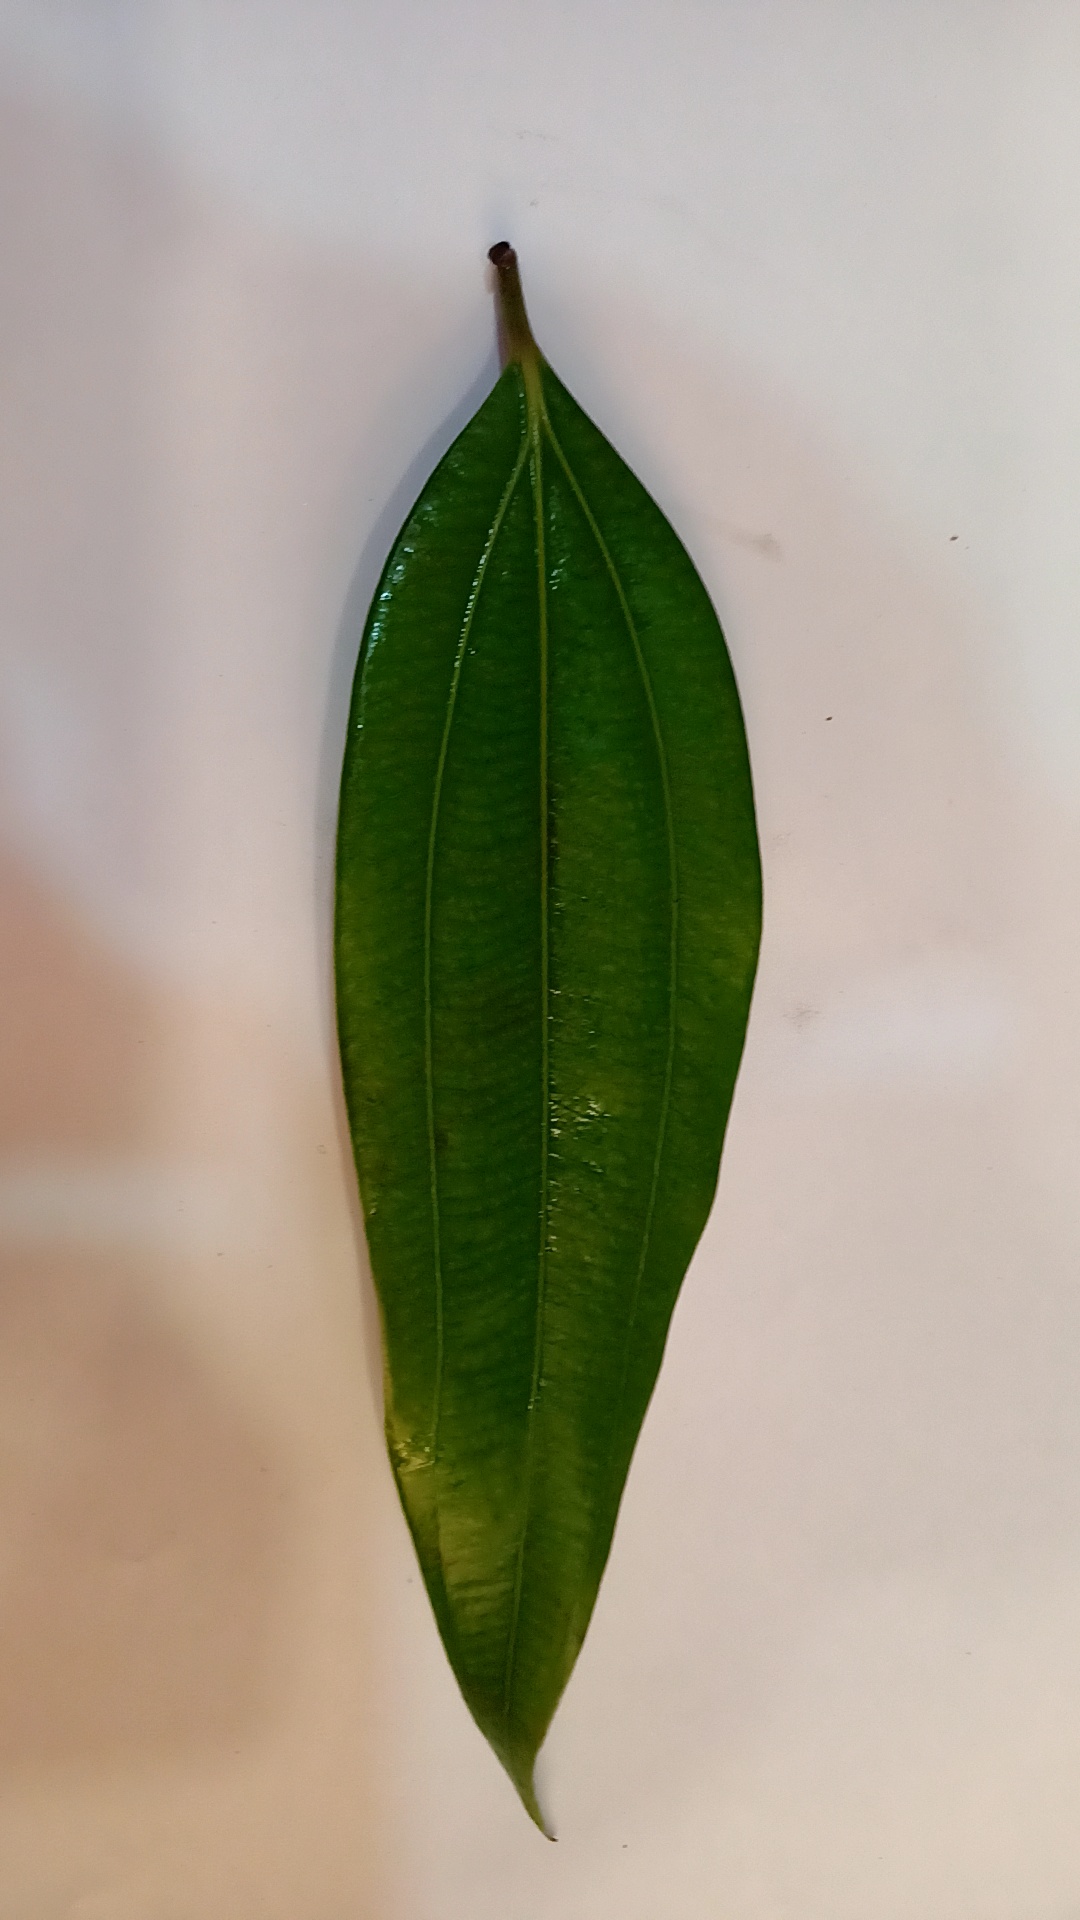
Label: Healthy